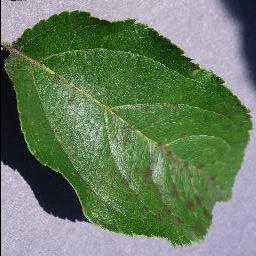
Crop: apple
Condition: scab